Multnomah Bar Association

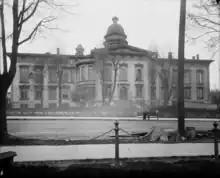
Multnomah County Courthouse circa 1900, looking northwest across Fourth Avenue

Although formally organized in 1906, there are multiple earlier references to an association by the same name. The earlier association may have been established around 1899, or earlier. The Multnomah Bar Association is mentioned in 1891 in an obituary for pioneer Oregon lawyer Ferdinand O. McCown. In 1892, the first Multnomah Bar Association raised $500 to pay to have a portrait painted of Circuit Court Judge "Eramus D. Shattuck", who served on the court from 1886 to 1898. He had also been Chief Justice of the Oregon Supreme Court from 1866 to 1867.